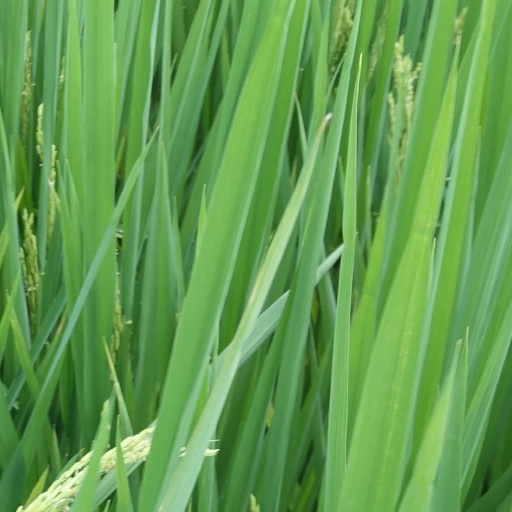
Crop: rice